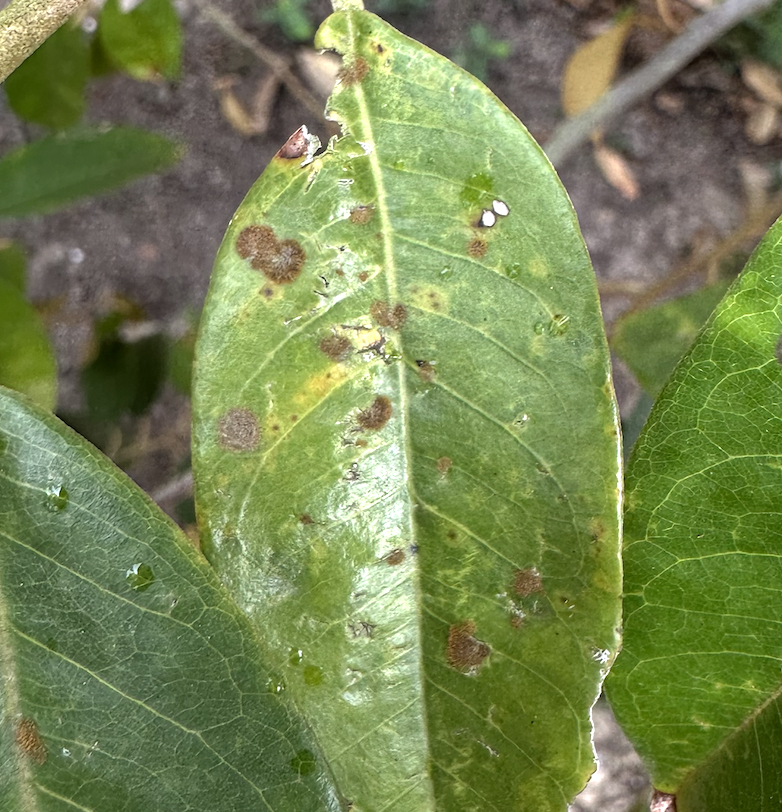
Label: stem_blight